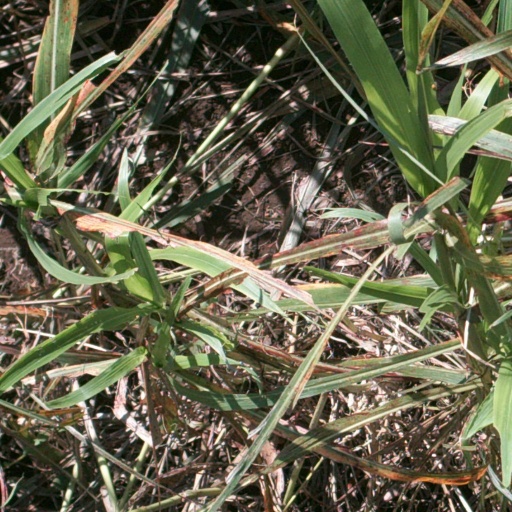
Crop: sorghum